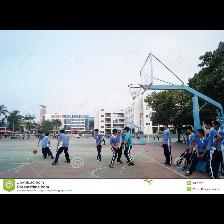
Label: Human